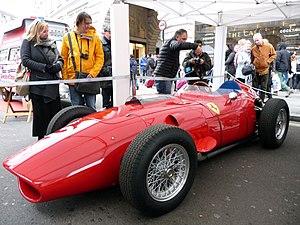
Le Grand Prix d'Italie 1959, disputé sur le circuit de Monza le 13 septembre 1959, est la quatre-vingt-troisième épreuve du championnat du monde de Formule 1 courue depuis 1950 et la huitième manche du championnat 1959.